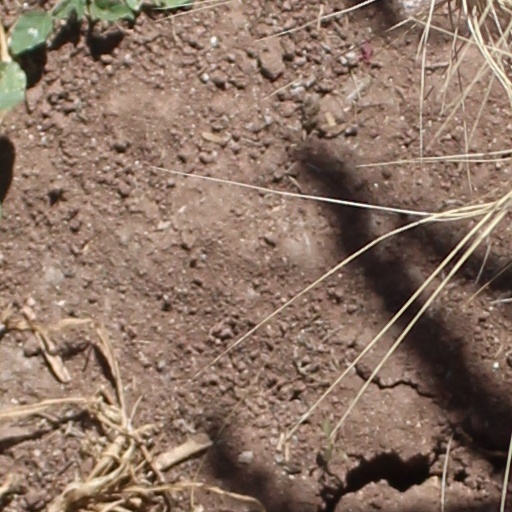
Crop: wheat